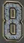
Number: 8